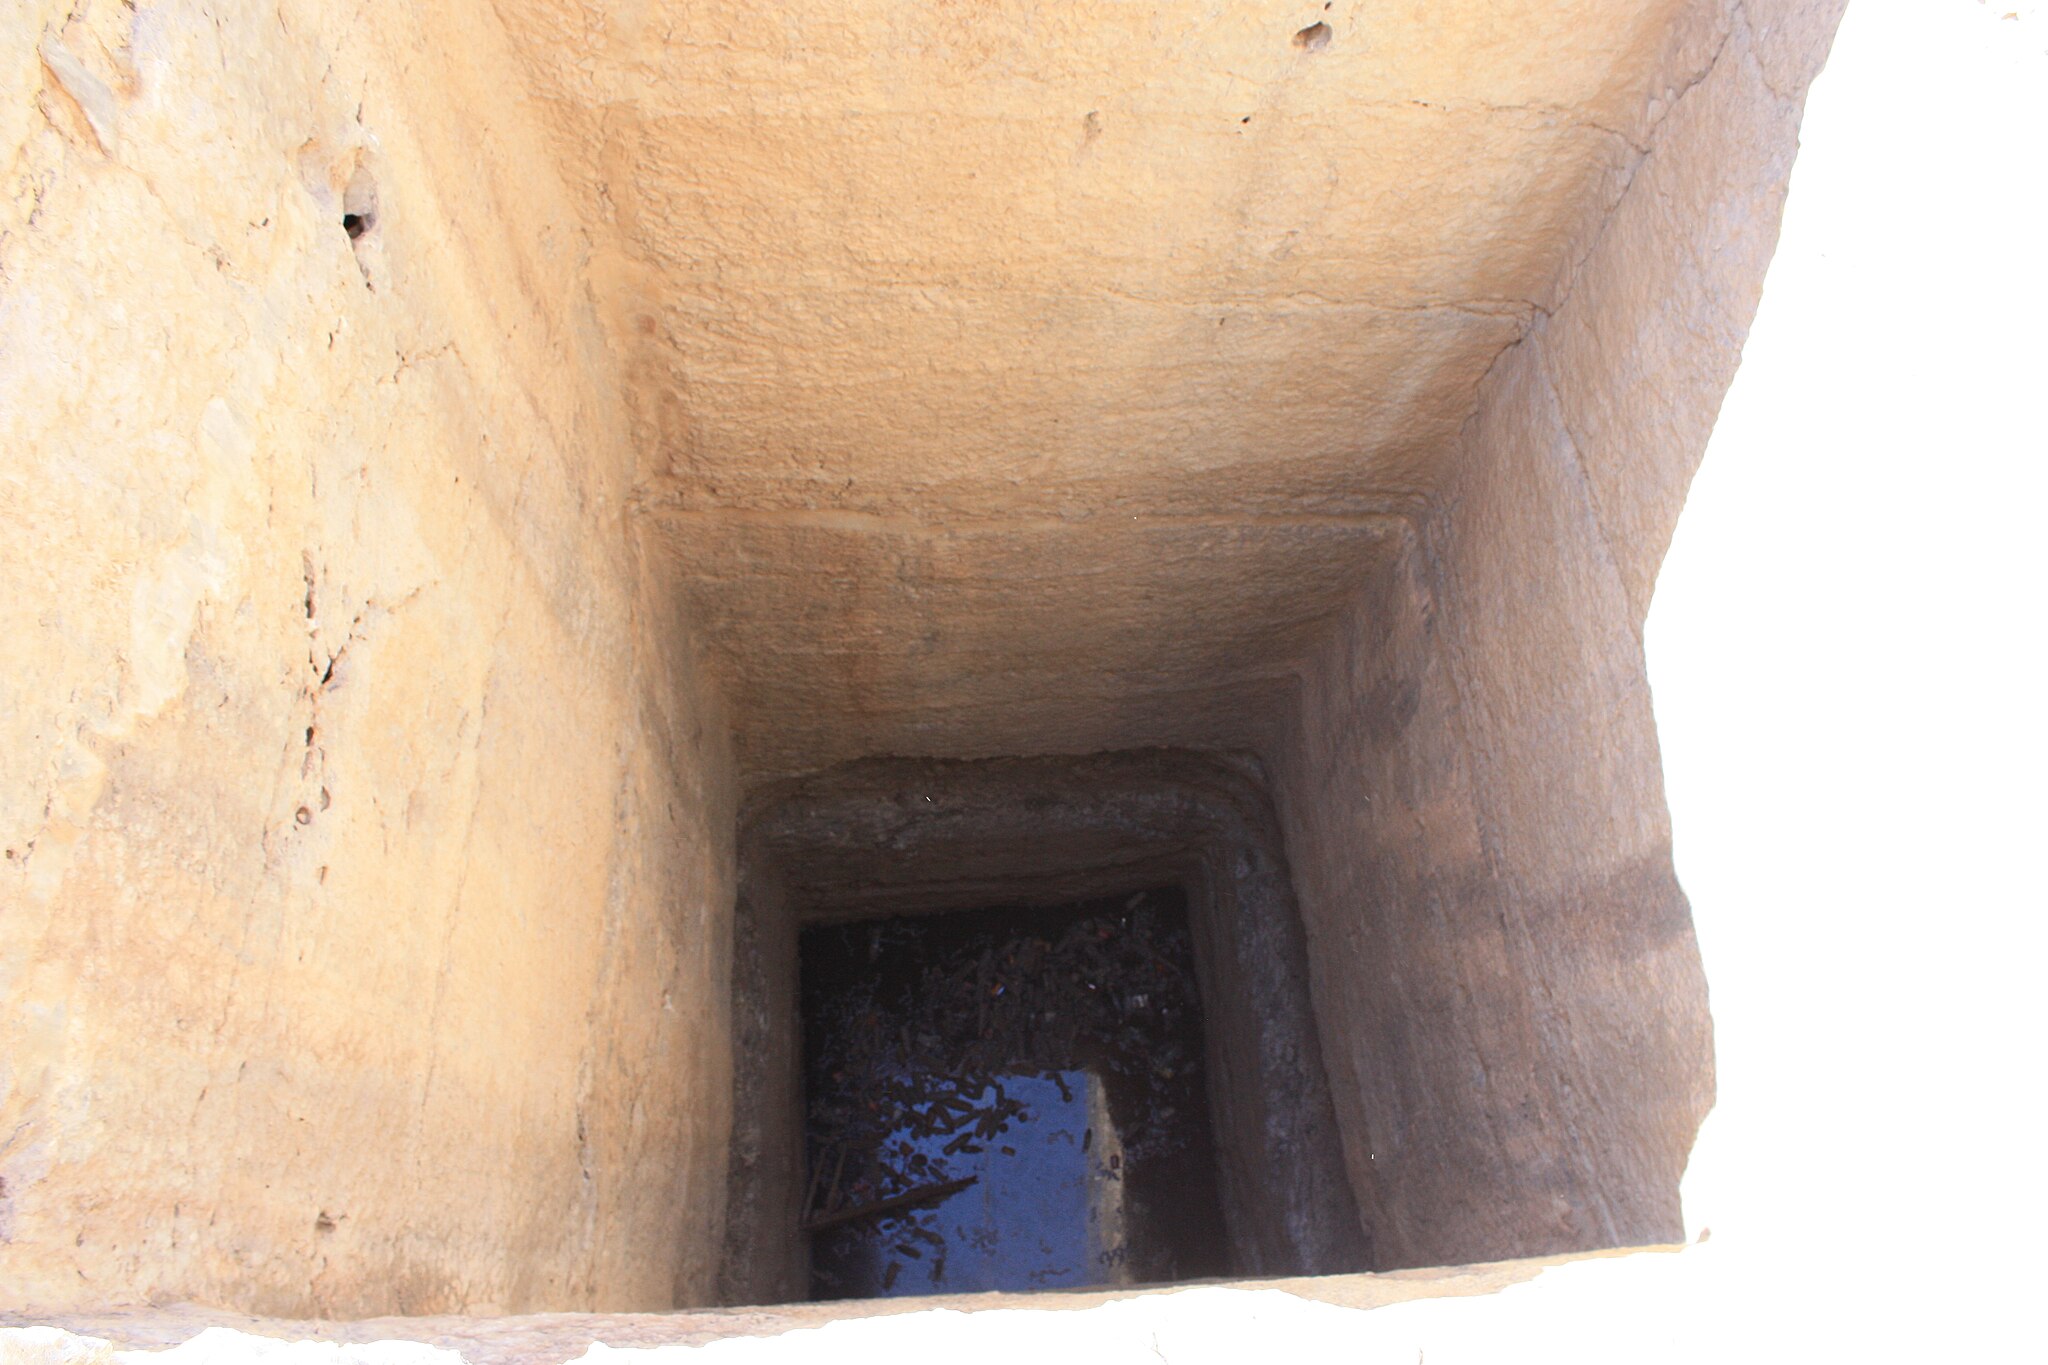
Title: Takhtejamshid 1189
Description: Persepolis in Shiraz
Date: 2009-04-03
Categories: GFDL, Taken with Canon EOS 450D, Cistern of Persepolis, License migration redundant, Self-published work, 2009 in Persepolis